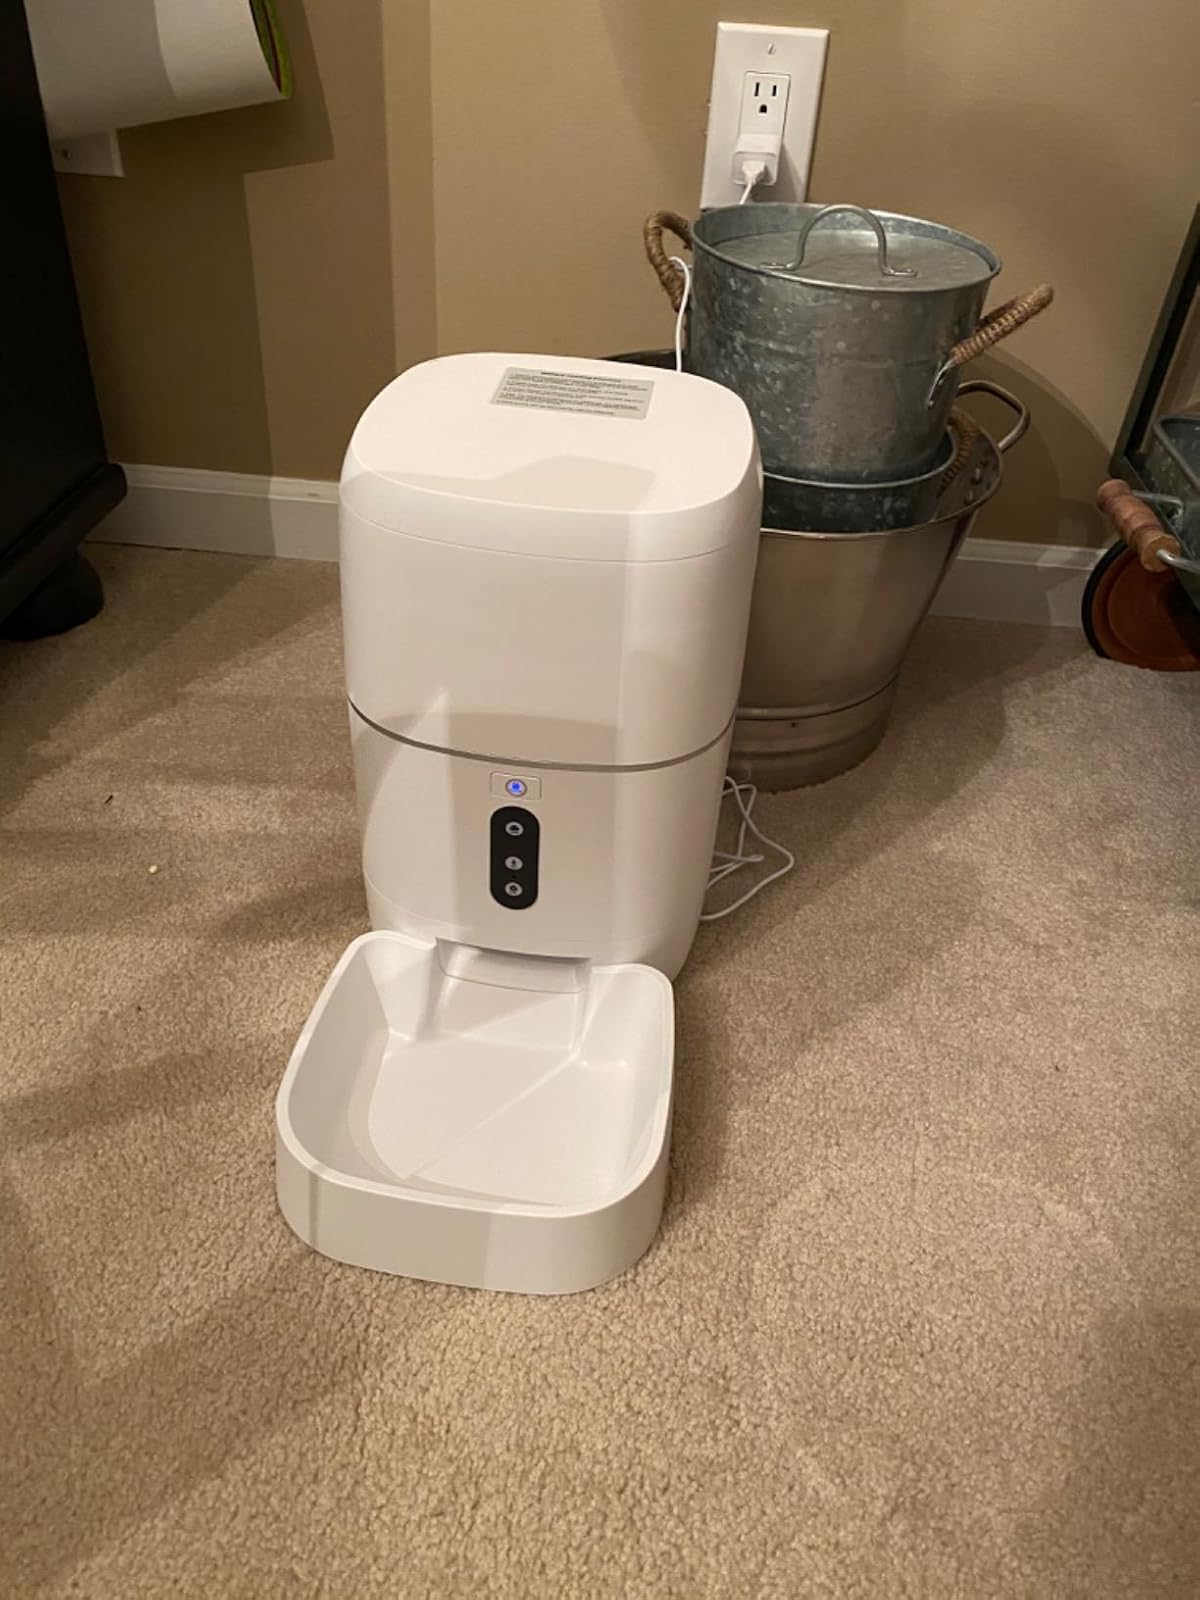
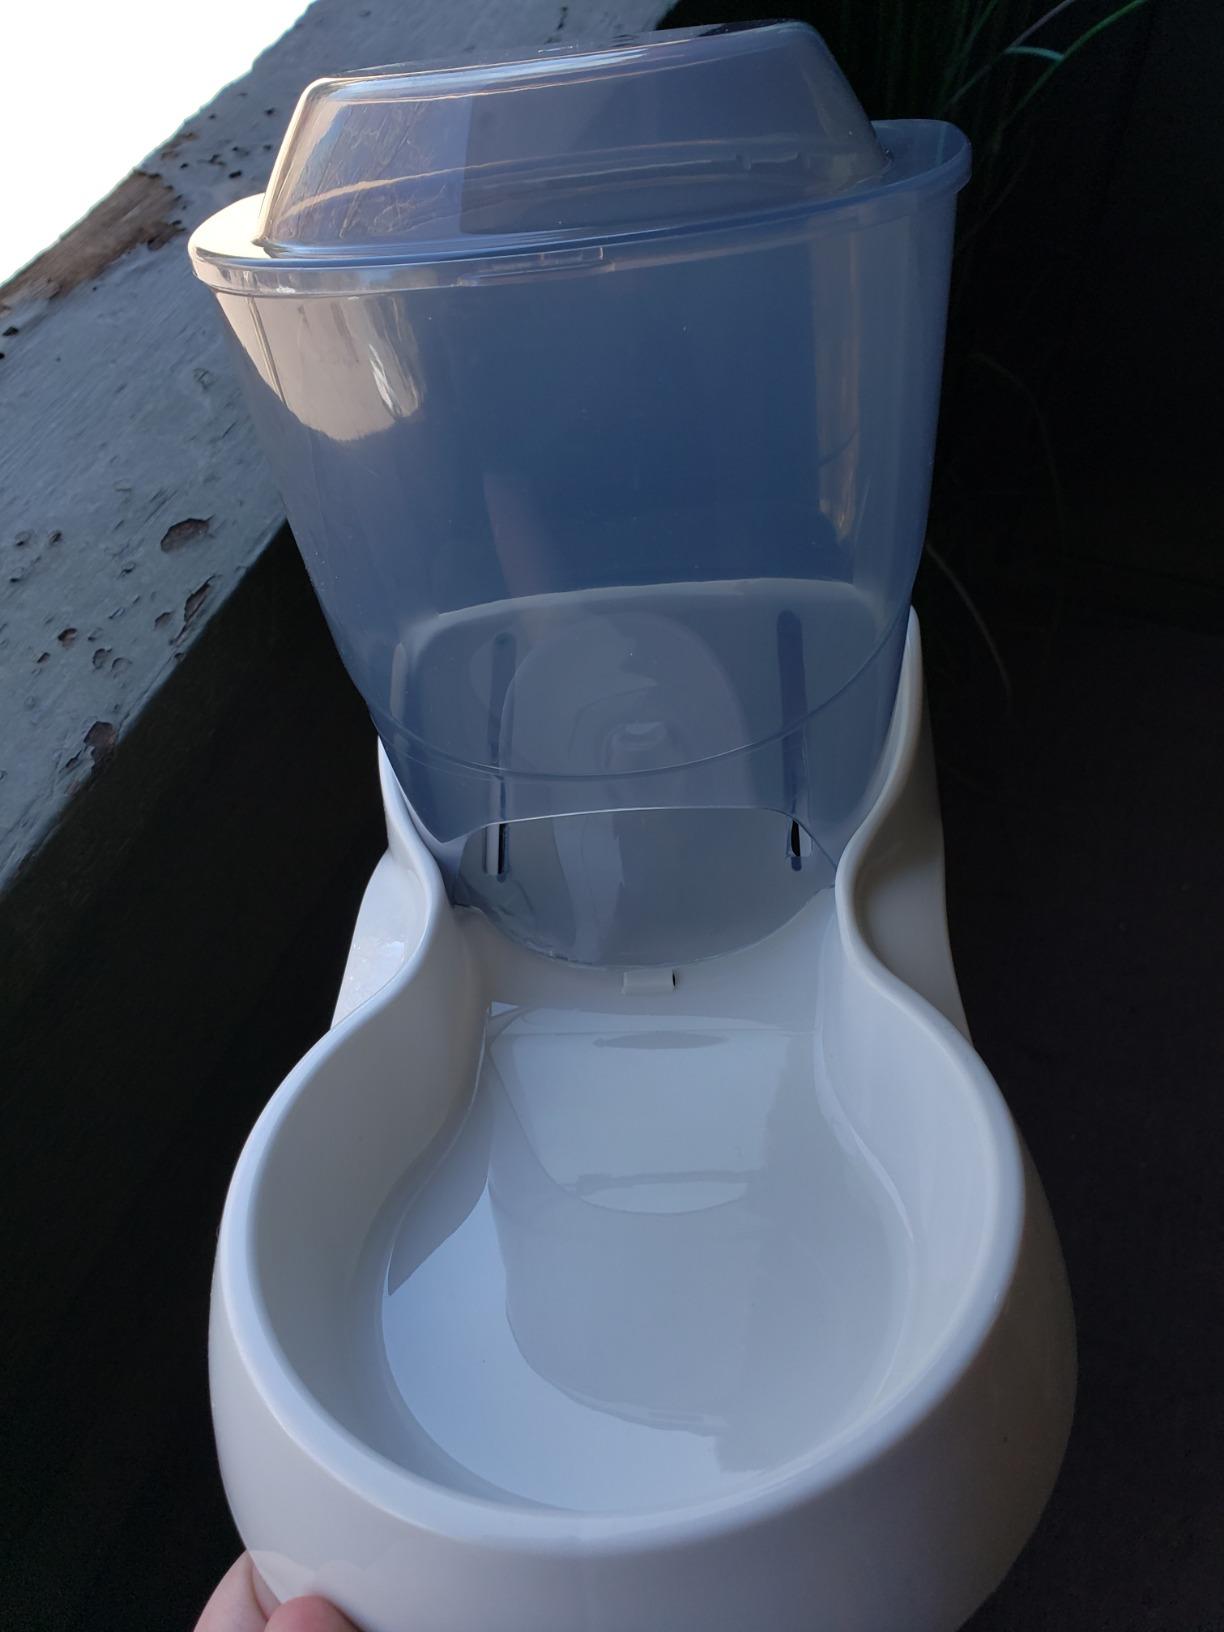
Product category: items_feeder
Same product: no